Abingdon Historic District

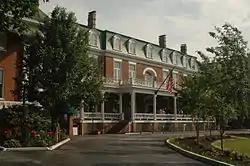
Martha Washington Inn, June 2007

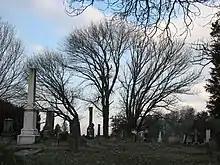
Sinking Spring Cemetery, a contributing property to the district

Abingdon Historic District is a national historic district located at Abingdon, Washington County, Virginia. The district encompasses 145 contributing buildings, 2 contributing site, and 13 contributing structures in the town of Abingdon. It includes a variety of residential, commercial, and institutional buildings dating from the late-18th century to the mid-20th century. Notable contributing resources include Sinking Spring Cemetery, William King High School (1913), General Francis Preston House (1832), Martha Washington Inn, Barter Theatre, the Virginia House, Alexander Findlay House (1827), Gabriel Stickley House (c. 1830), Ann Berry House (c. 1830), Washington County Courthouse (1868), Rev. Charles Cummings House (c. 1773), and James Fields House (1857). Located in the district and separately listed are the Abingdon Bank and Dr. William H. Pitts House.